Noisebridge

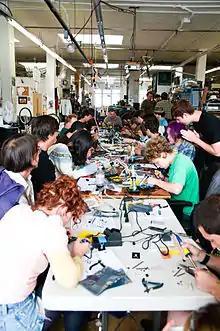
Arduinos for beginners workshop, July 2011

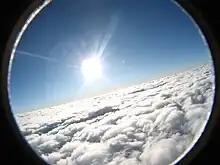
The "Spacebridge" weather balloon probe above clouds, in February 2010

Noisebridge had a near space exploration program in 2010, which launched weather-balloon probes exploring altitudes of nearly 70,000 feet, carrying a variety of smartphones and digital cameras for imaging and altitude sensing using a GPS system. Altitudes reached have exceeded the operational limits of consumer level GPS systems.